The Main Ingredient

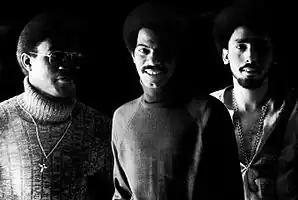
The Main Ingredient in 1970.

The Main Ingredient was an American soul and R&B group which had a run of hits in the 1970s, including their 1972 million-selling song "Everybody Plays the Fool".